Operation Barras

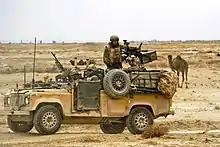
Desert-coloured Land Rover with mounted machine gun

On 25 August 2000, a patrol led by Major Allan Marshall consisting of 11 men from the 1 R IRISH and an official from the Sierra Leone Army acting as interpreter, Lieutenant Musa Bangura, left their base in Waterloo to visit Jordanian peacekeepers attached to the United Nations Mission in Sierra Leone (UNAMSIL) and based at Masiaka. Over lunch, they were informed that the West Side Boys had begun to disarm, despite their initial reluctance, and Marshall decided to take the patrol to investigate en route back to their base.